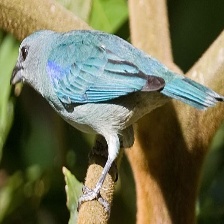
Species: AZURE TANAGER
Scientific name: THRAUPIS CYANOPTERA